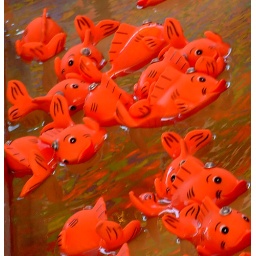
Orange plastic fish used in midway game.at Red River Exhibition